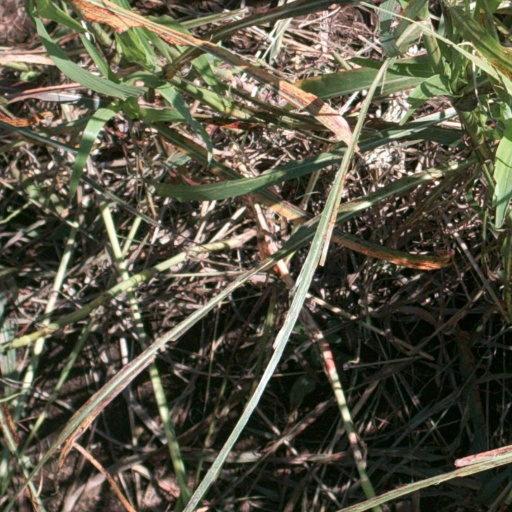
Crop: sorghum